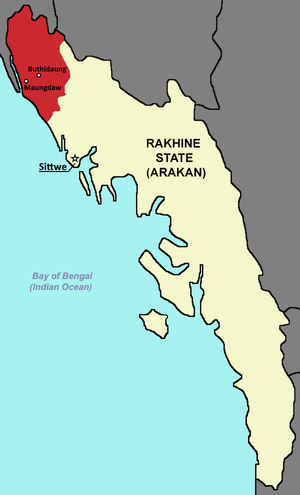
Mayu est une zone située à l'ouest de l'État d'Arakan en Birmanie, ayant administrativement existé sous le nom de district frontalier de Mayu entre 1961 et 1964. Elle est surtout peuplée de musulmans rohingyas qui se sont installés dans cette région à partir du XVIᵉ siècle puis sous la domination britannique au XIXᵉ siècle.